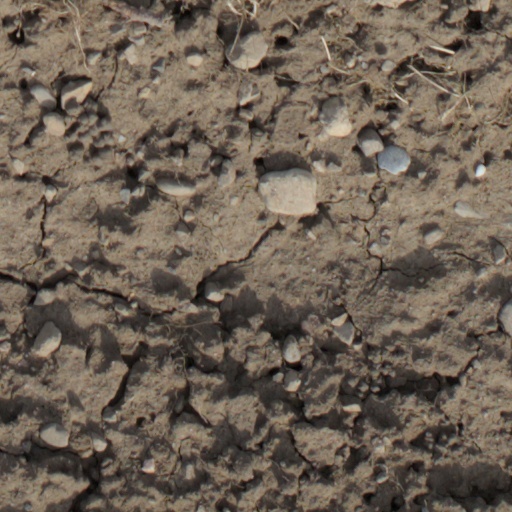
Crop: wheat